History of the Royal Australian Navy

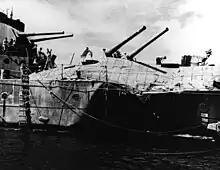
The light cruiser showing torpedo damage inflicted by a Japanese submarine on 20 July 1943. Hobart did not return to service until December 1944.

Between 23 and 25 October 1944 four RAN warships – HMA Ships "Australia", "Shropshire", , and – took part in the Battle of Leyte Gulf, one of the largest naval battles in history. In the lead-up, on 21 October, "Australia" became the first Allied ship to be hit by a kamikaze aircraft near Leyte Island. Gunners from "Australia" and "Shropshire" fired at, and reportedly hit, an unidentified Japanese aircraft. The plane then flew away from the ships, before turning and flying into "Australia", striking the ship's superstructure above the bridge, and spewing burning fuel and debris over a large area, before falling into the sea. A bomb carried by the plane failed to explode; if it had, the ship might have been effectively destroyed. At least 30 crew members died as a result of the attack, including the commanding officer, Captain Emile Dechaineux; among the wounded was Commodore John Collins, the Australian force commander. "Australia" remained on duty, but on 25 October, was hit again and was forced to retire to the New Hebrides for repairs.